CMLL Super Viernes (July 2010)

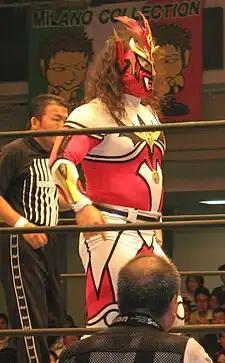
Jushin Thunder Liger, part of "La Ola Amarilla" in the fifth match

In July 2010, the Mexican professional wrestling promotion Consejo Mundial de Lucha Libre (CMLL) held a total of five CMLL Super Viernes shows, all of which will take place Arena México on Friday nights. CMLL will not hold any special events on Fridays that would force a cancellation such as a pay-per-view (PPV). Some of the matches from Super Viernes are taped for CMLL's weekly shows that air in Mexico the week following the Super Viernes show. Super Viernes often features storyline feud between two wrestlers or group of wrestlers that develop from week to week, often coming to a conclusion at a major CMLL event or in a match on Friday nights between the individuals. SuperViernes featurede 36 matches in total, due to the July 30 event featuring 12 matches in total, including one "Mini-Estrella" and four matches from CMLL's women's division. Místico and La Sombra were the only wrestlers to work on four out of the five Super Viernes shows.